Palazzo Schifanoia

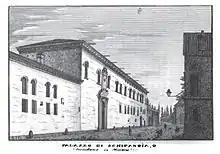
Palazzo Schifanoia in 1838

The palace had its origins in a single-storey structure without wings built for Alberto V d'Este (1385), a small retreat intended solely for suppers and diversions ("delizie"), as a sort of banqueting house, with an urban front and a garden front. As the equivalent of a Roman "villa suburbana", the Palazzo Schifanoia long predated the first such pleasure villa built in Renaissance Rome, the Belvedere built for Nicholas V.